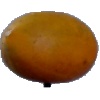
Label: Cucumber Ripe 2